Mediaspree

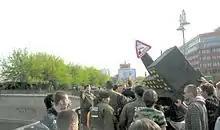
The desired symbolic sinking of the Mediaspree on the Michaelbrücke bridge during a neighborhood walk, 22 April 2007

This structure is located on Rungerstraße 22–24 near Jannowitzbrücke. It was constructed in 1906 on a former wood storage site and consists of two complexes that extend to the river Spree and are listed as historical monuments. They present a challenging example for the characteristic trade complexes of Luisenstadt. Over the last century, these courtyards have been inhabited by a wood and metal processing plant, a cigarette factory belonging to the Jewish manufacturer Oskar Josetti (after whom the buildings are named), a documentary film studio, the GDR-era electronic chip manufacturer "Robotron" and, after the fall of the Berlin Wall, the Berlin Senate Administration for Finance.